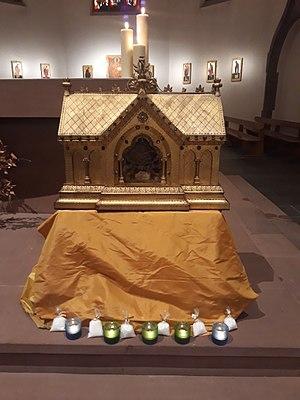
Reliques de Sainte Brigitte d'Irlande conservées à l'église Saint-Pierre-le-Vieux de Strasbourg. Photo prise à l'église Saint-Jean de Strasbourg pour son ostension en janvier 2018.
Sainte Brigitte d'Irlande ou Brigitte de Kildare, est née en 451 à Faughart près de Dundalk, dans le comté de Louth, en Irlande. Elle est morte vers 525 à Kil Dara étymologiquement interprété comme la « cellule du chêne ». C'est une sainte des Églises catholique et orthodoxe. Les fidèles l’honorent le 1ᵉʳ février.